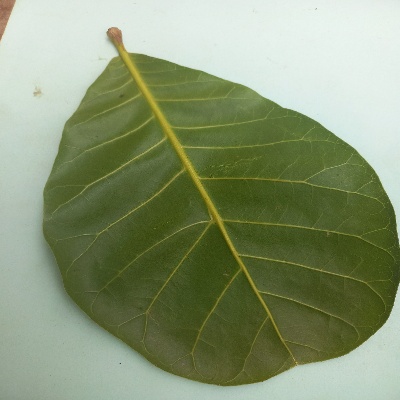
Crop: Cashew
Condition: healthy